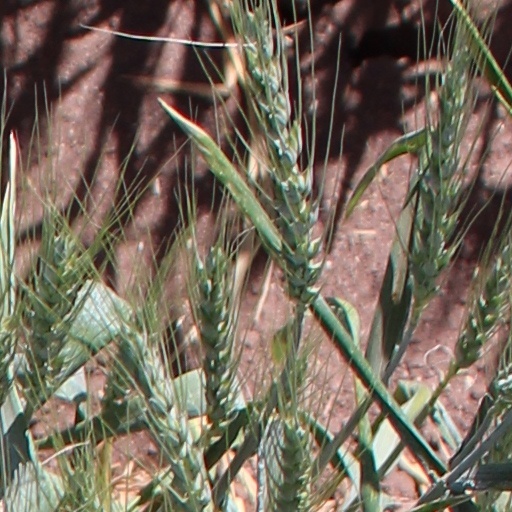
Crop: wheat